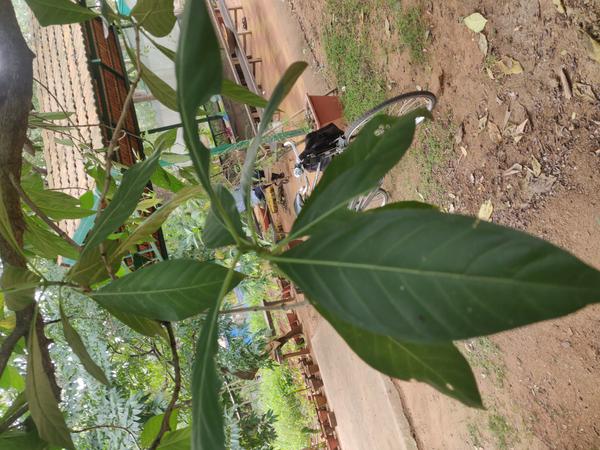
Plant: Nooni